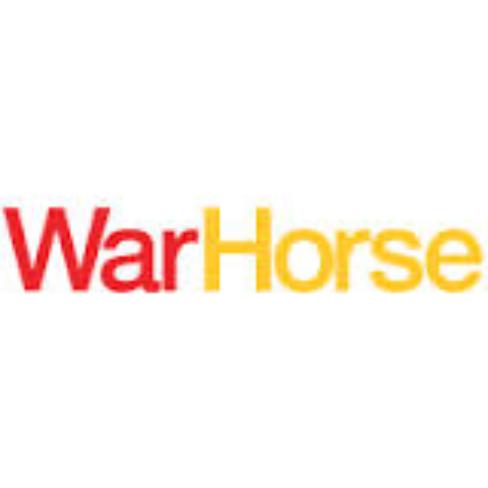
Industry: Leisure